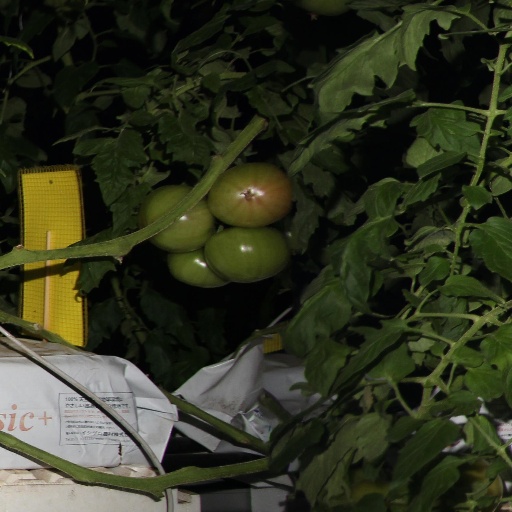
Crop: tomato